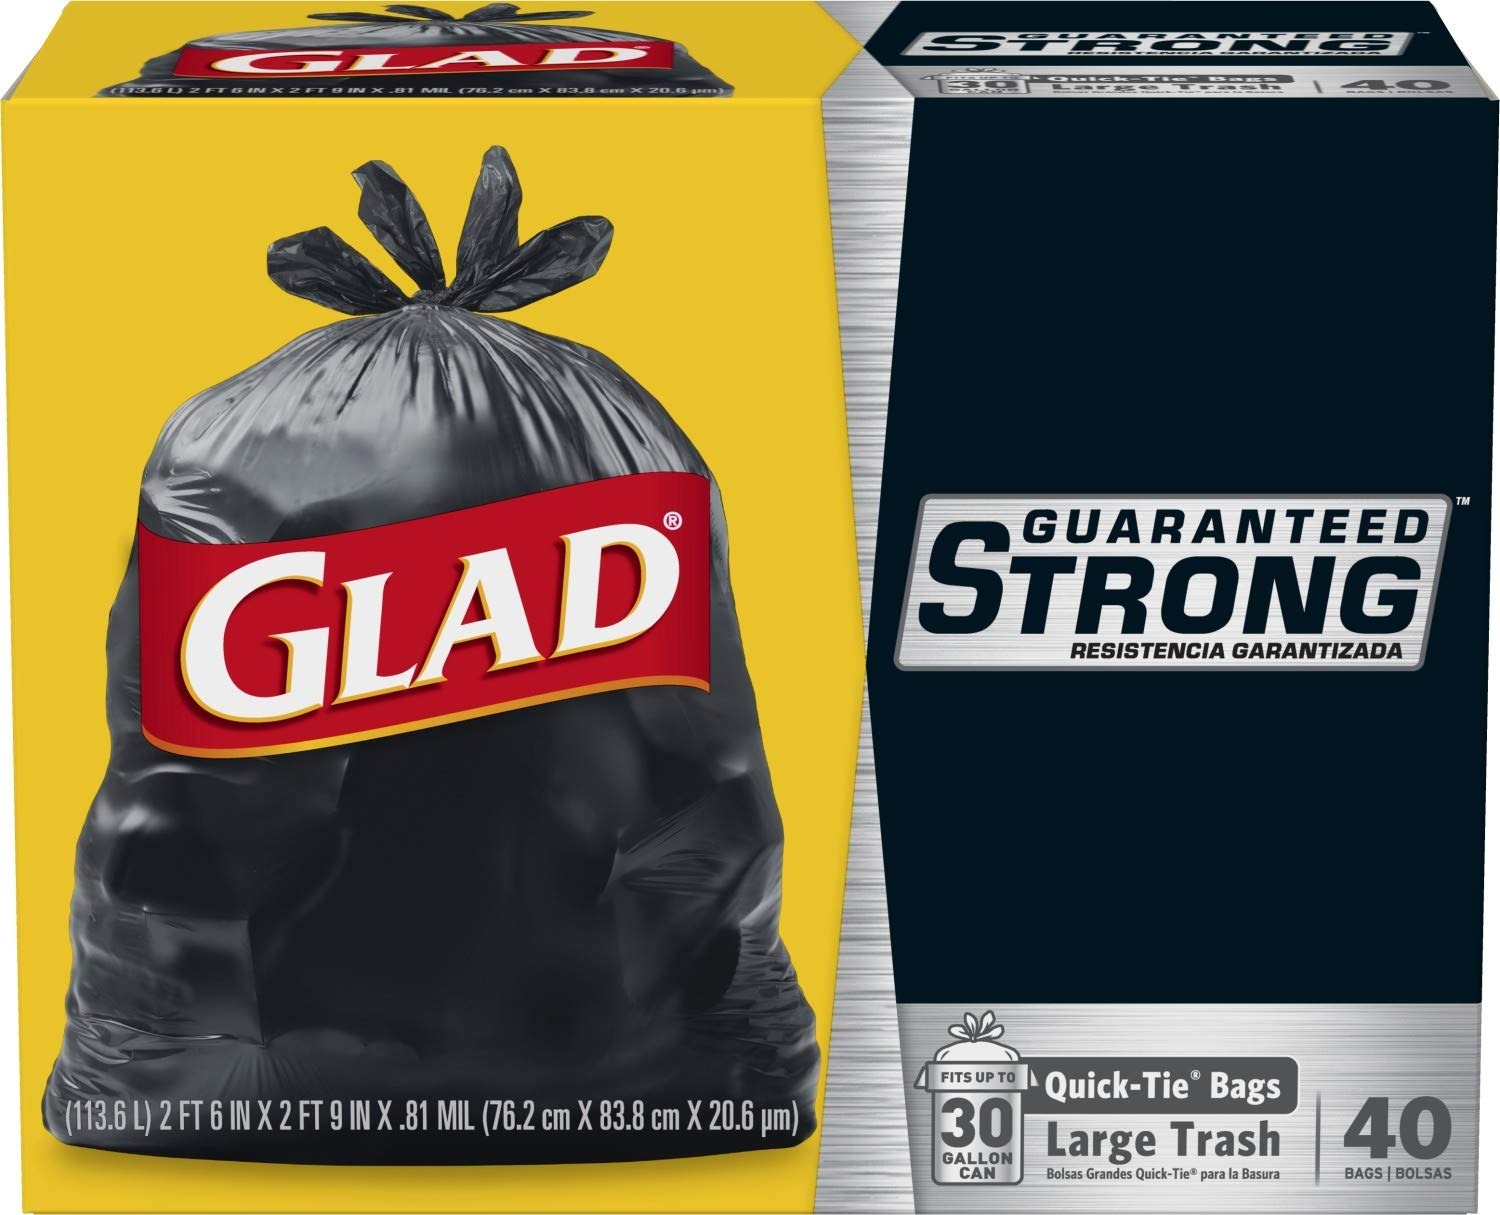
Item Name: Glad Trash Bags, Extra Strong Black Large Quick-Tie Garbage Bags, 30 Gal, 40 Ct (Package May Vary)
Bullet Point 1: NATURALLY DERIVED
Bullet Point 2: ALL PURPOSE
Bullet Point 3: GREEN CLEANER:
Bullet Point 4: MULTI-PURPOSE
Bullet Point 5: GREEN WORKS
Value: 40.0
Unit: count

Price: 13.635